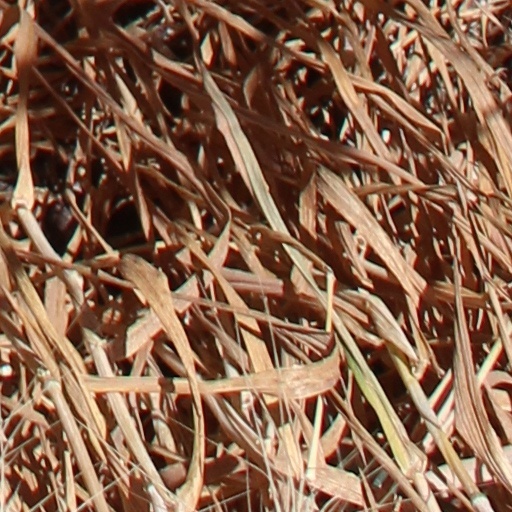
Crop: wheat